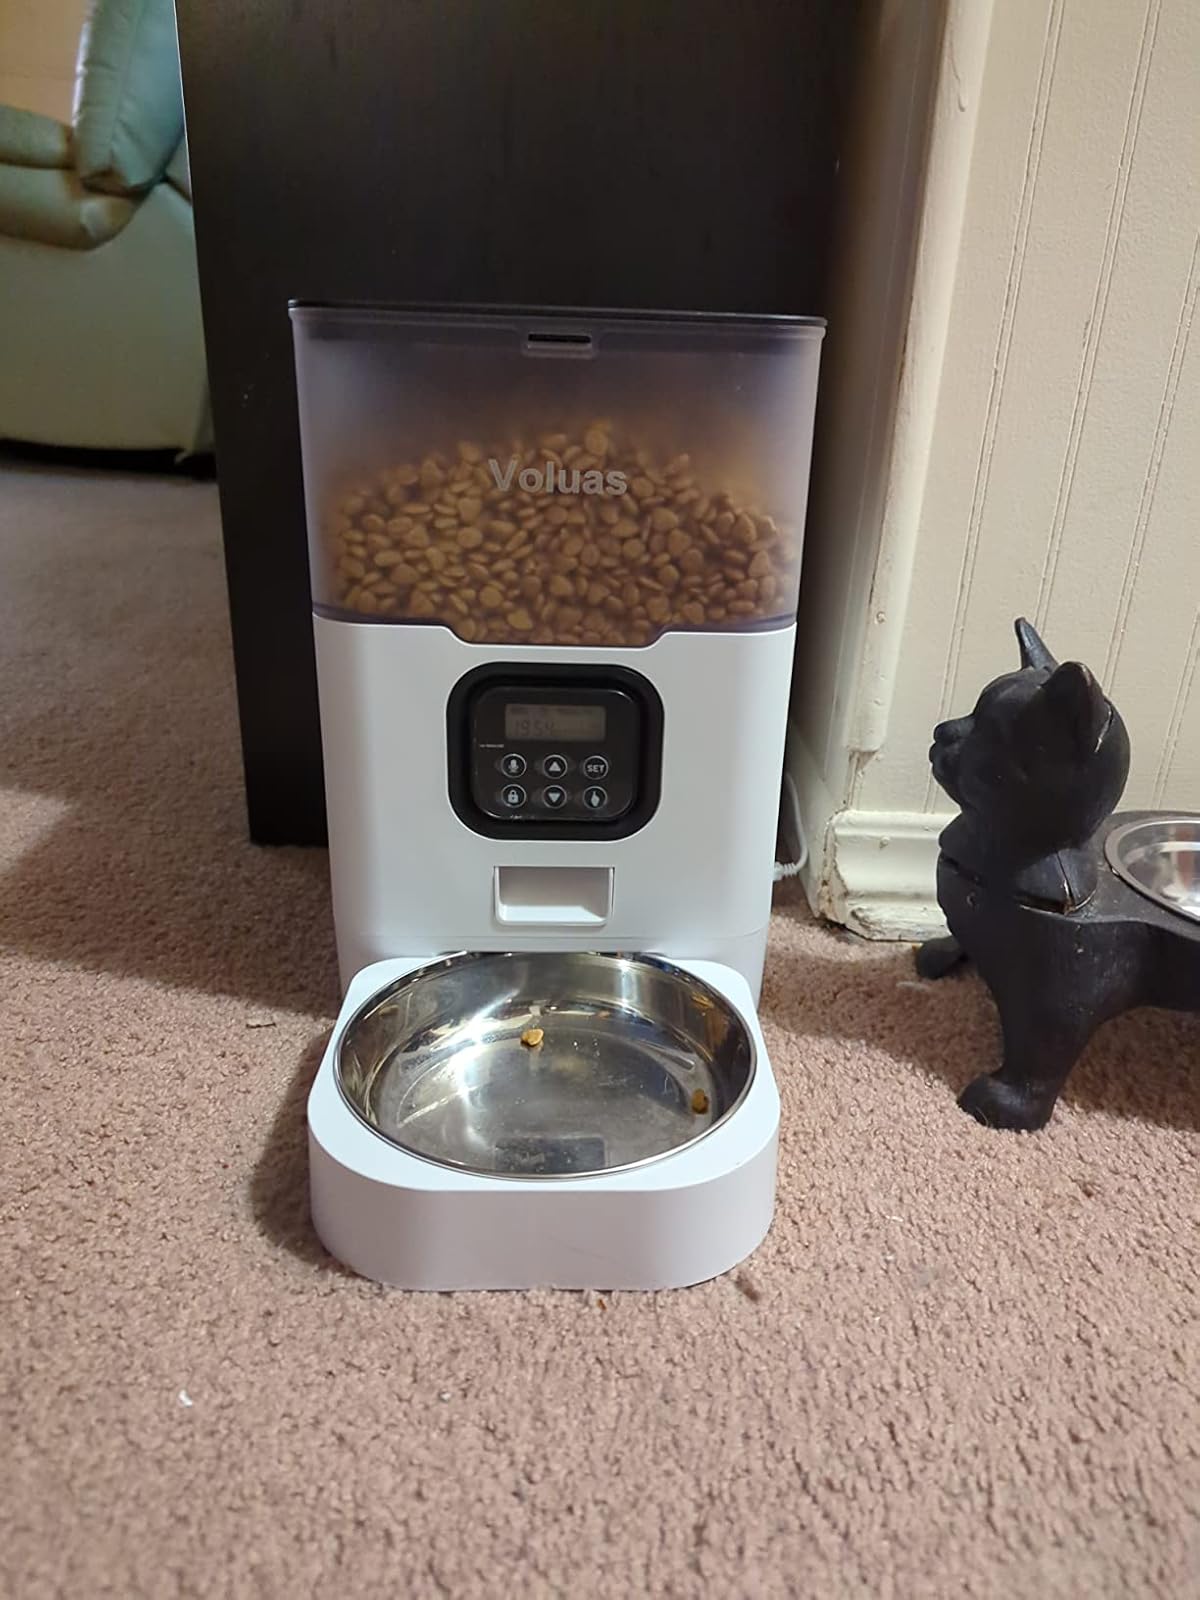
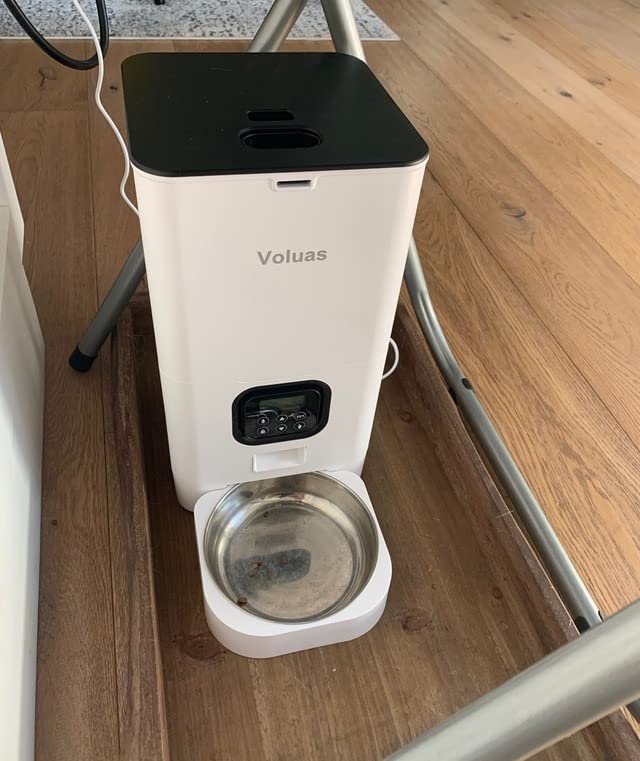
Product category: items_feeder
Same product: no